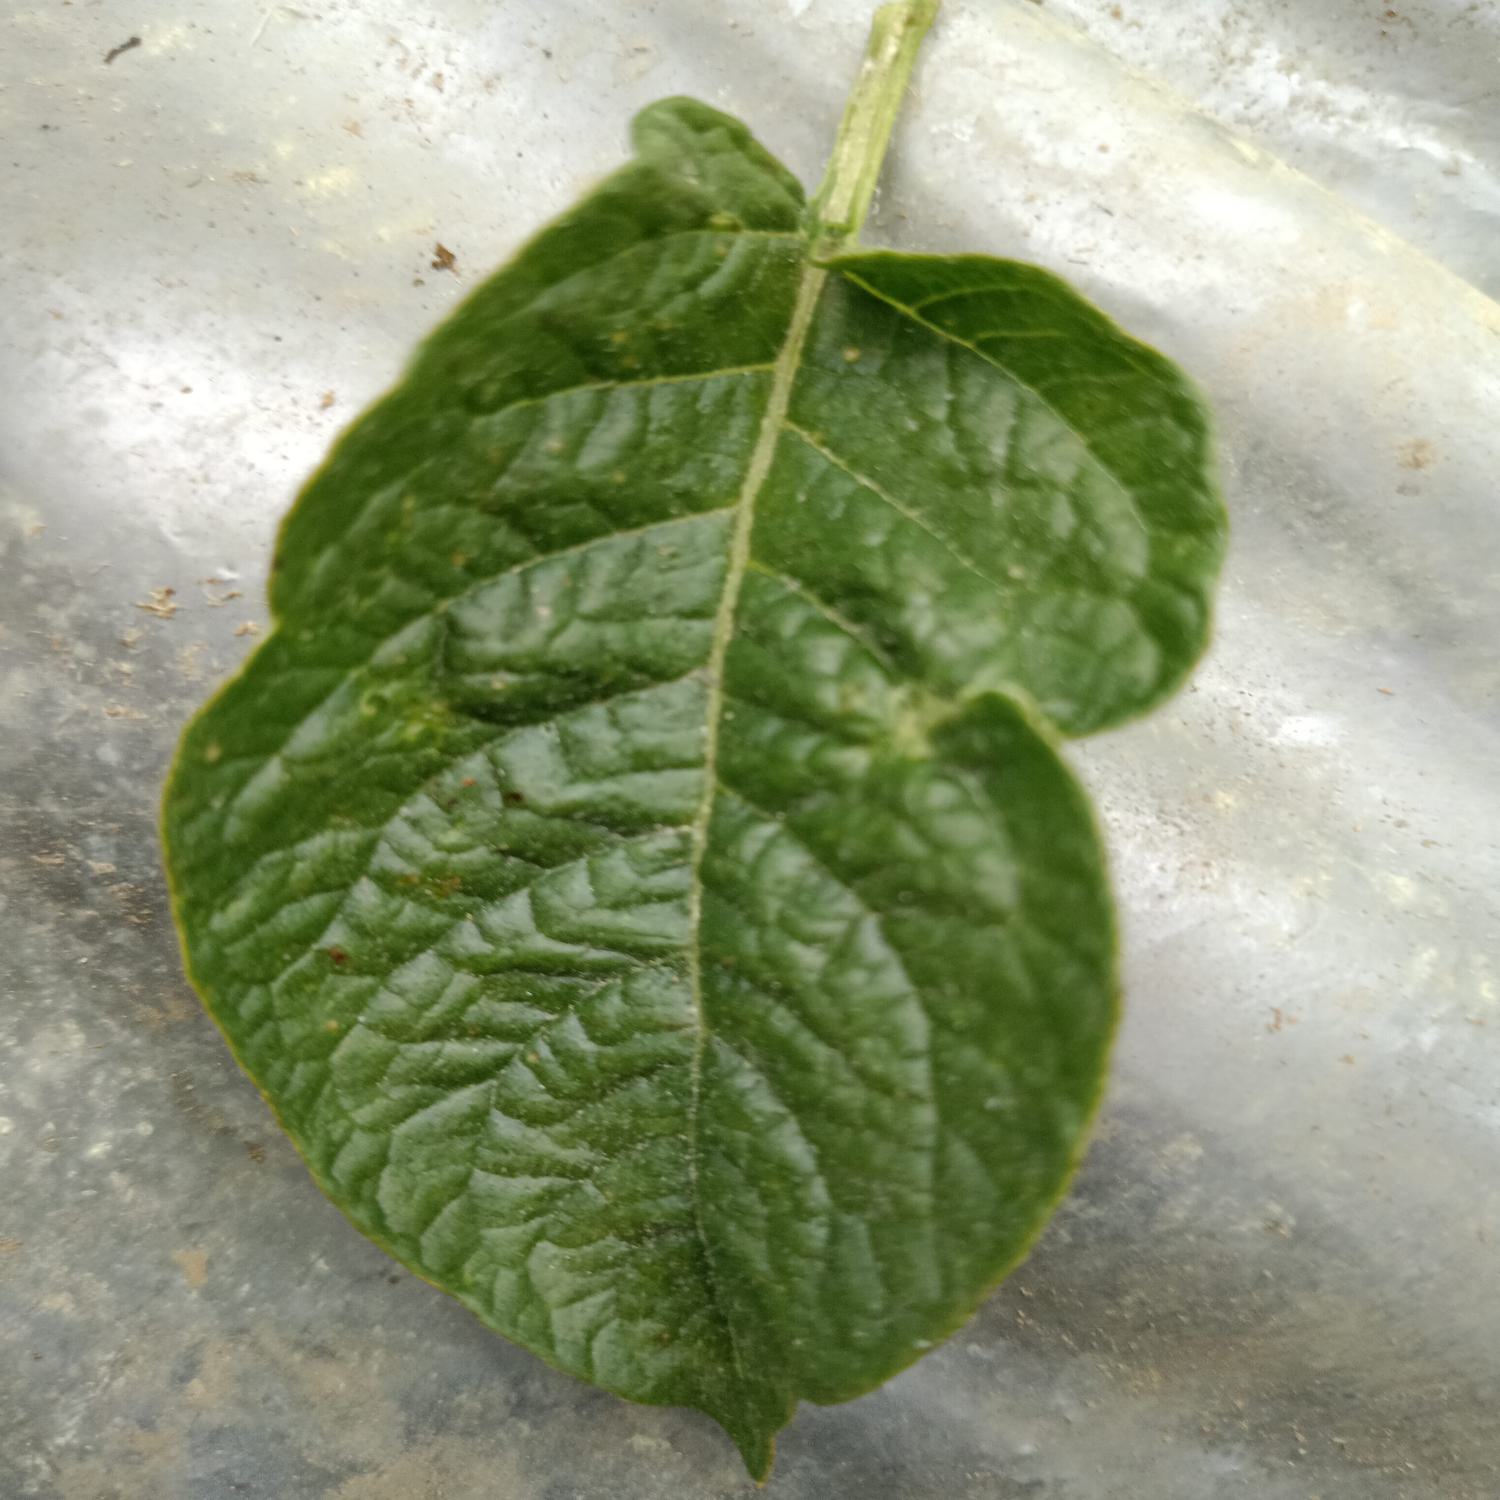
Label: Virus